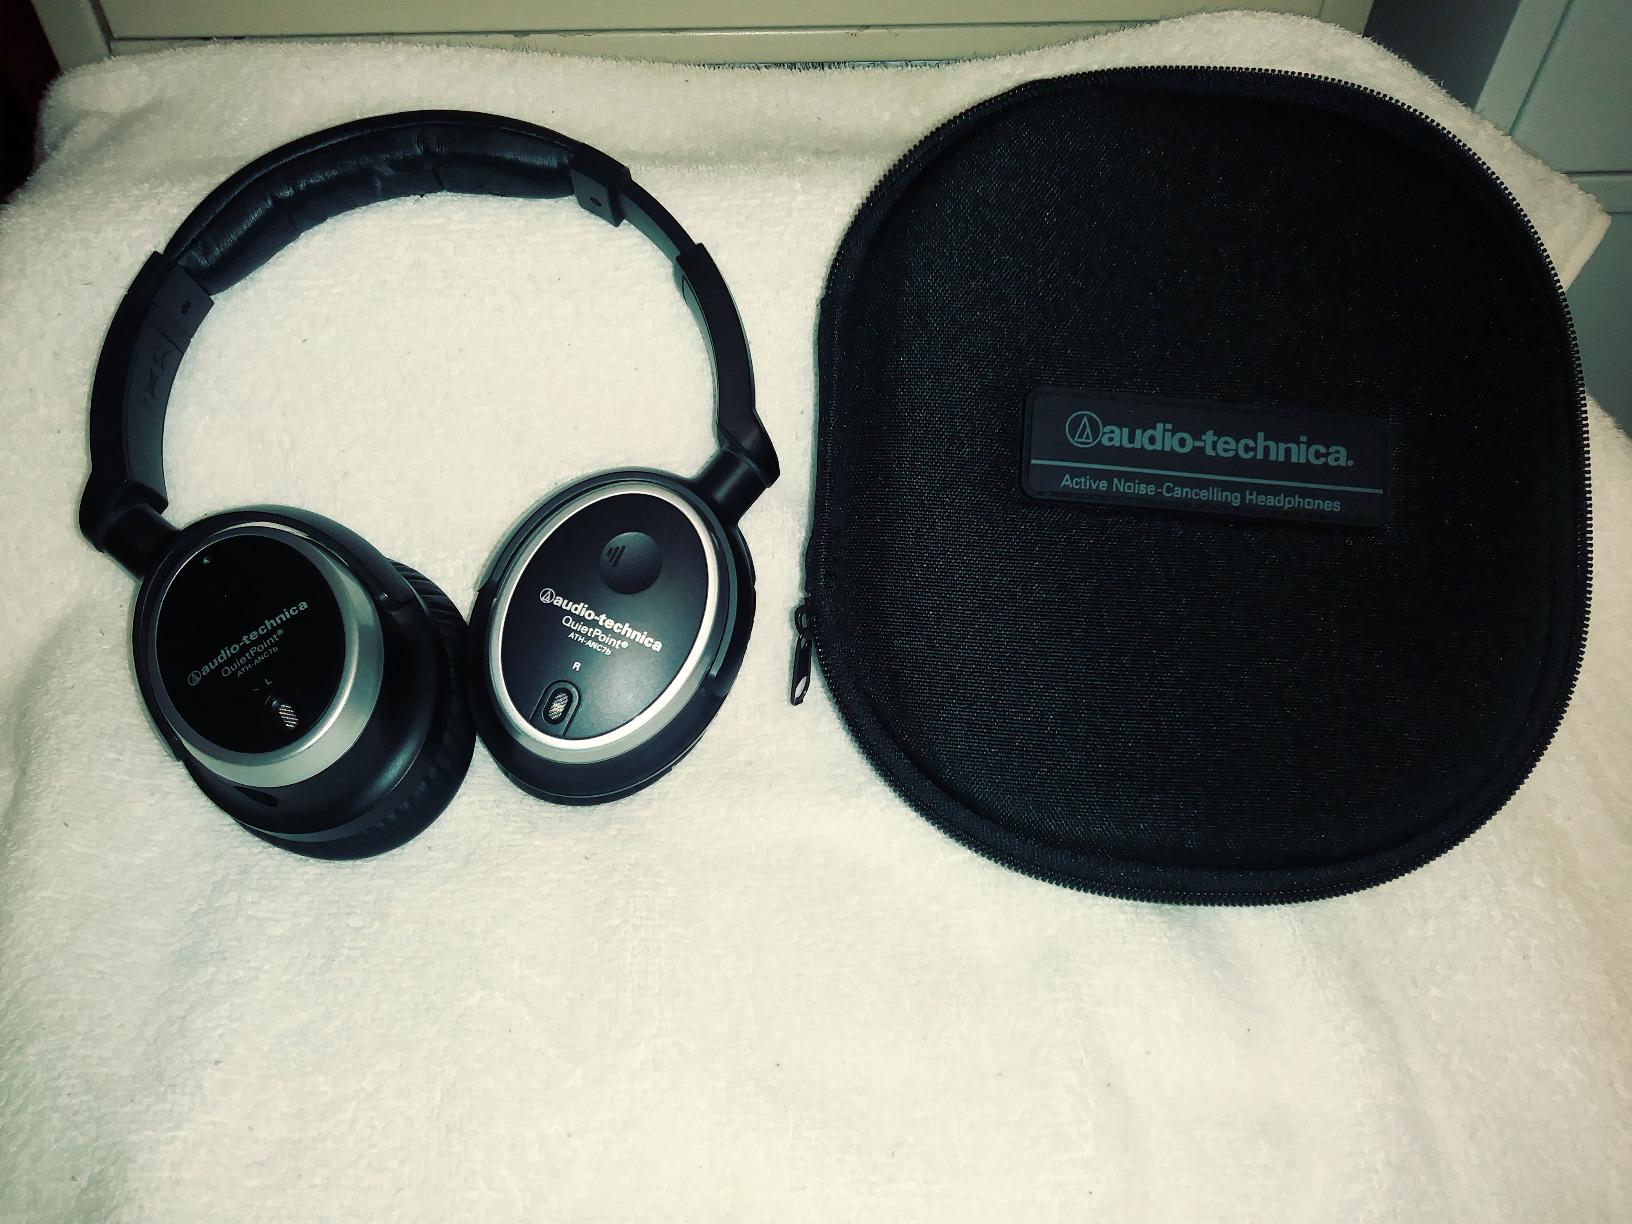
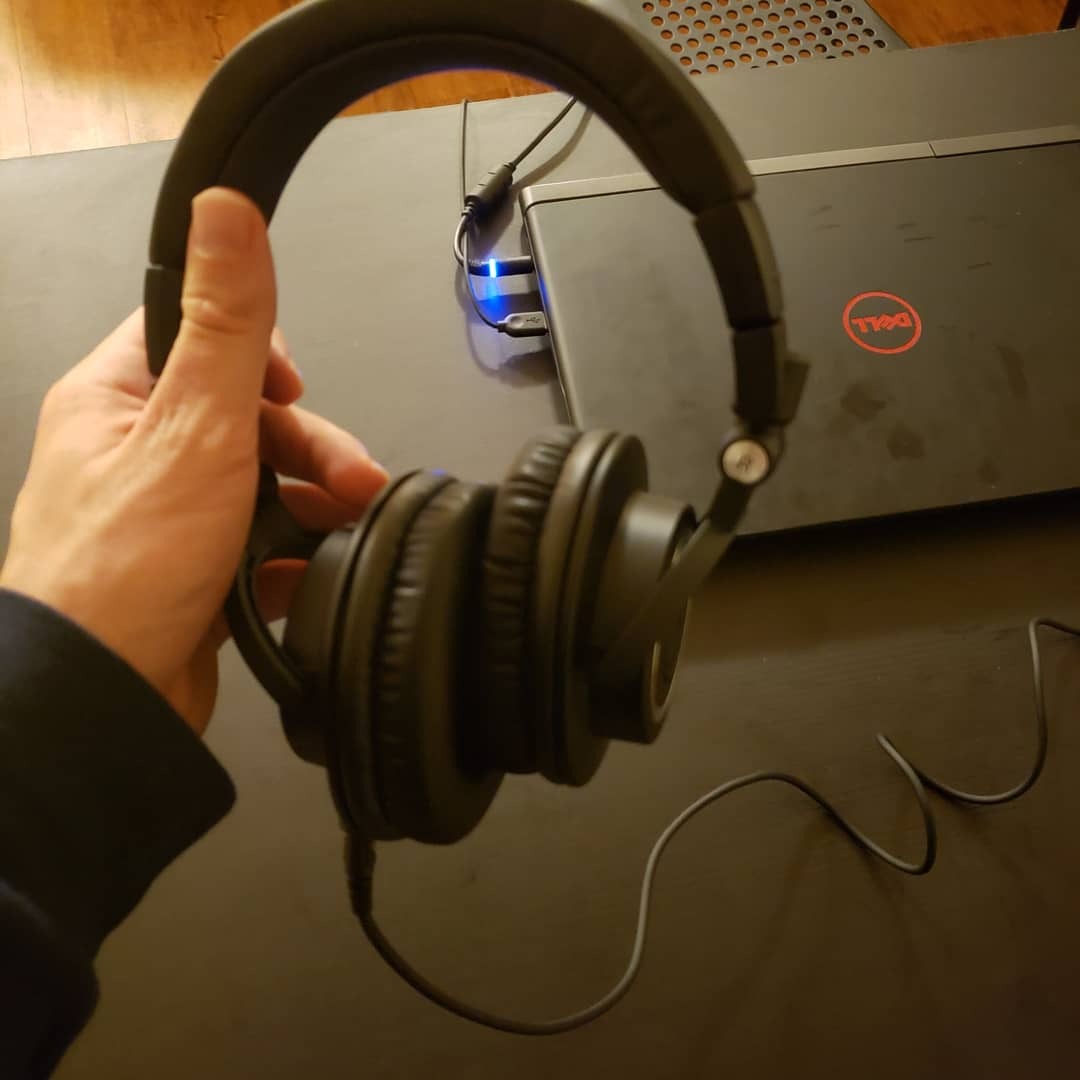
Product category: headphones
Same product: no